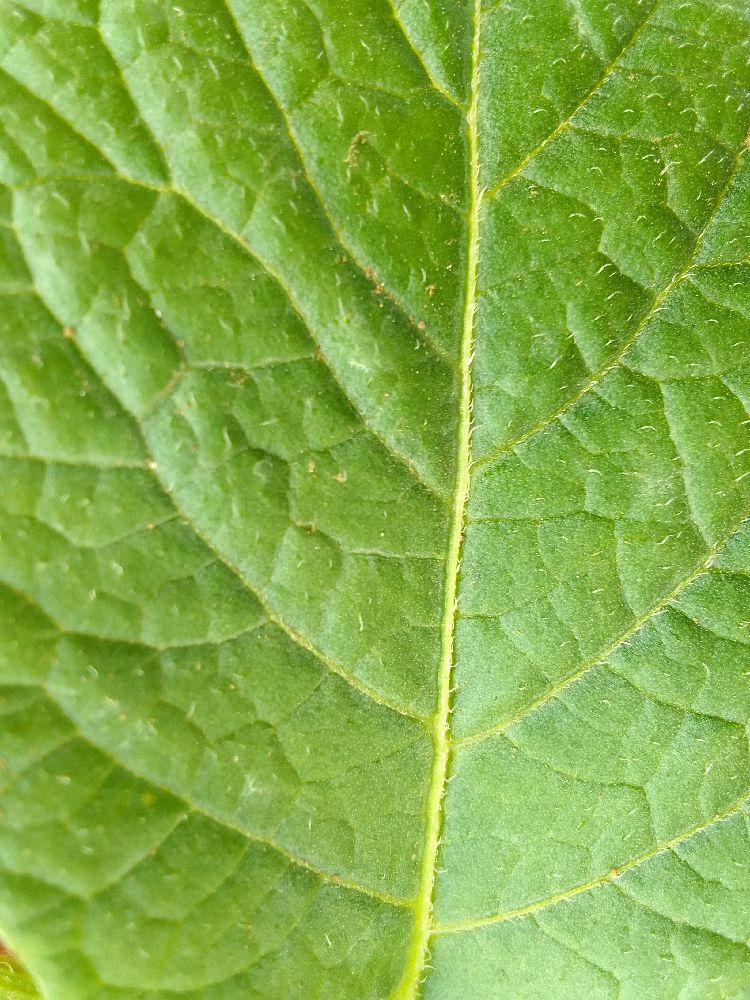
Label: Healthy